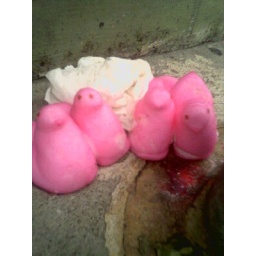
These peeps were hanging out on the sidewalk near a pipe in the Tenderloin in SF. Notice the blood on the ground on the right. Classic.